Kagyu Samye Ling Monastery and Tibetan Centre

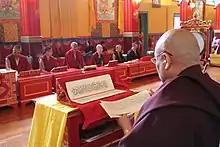
Samye Ling Temple with Sangha and Abbot Lama Yeshe Losal Rinpoche leading prayers.

The Johnstone House Trust ceased to exist in 1995 and the centre now describes itself as part of the ROKPA trust whose objectives are